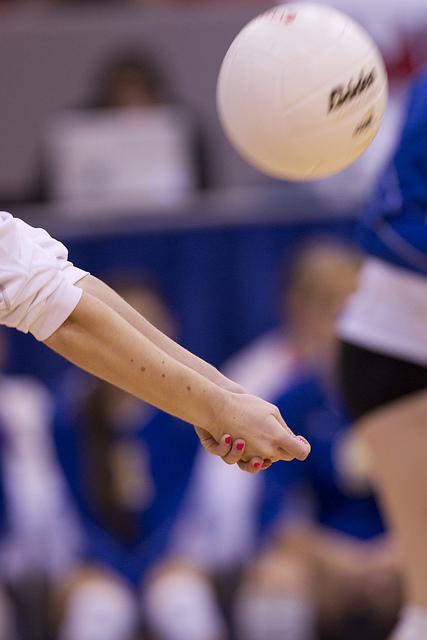
một trận thi đấu bóng chuyền đang diễn ra